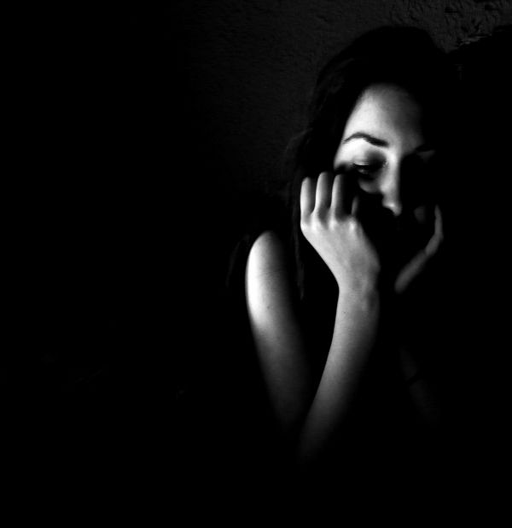
symptom - why it was never about sadness .